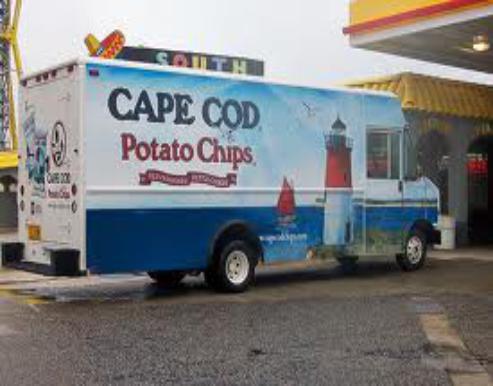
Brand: Cape Cod Potato Chips
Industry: Food